Tax inversion

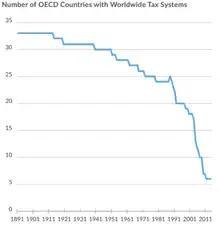
OECD "worldwide tax" countries

In 2015, the UK HMRC identified high corporate taxes and a "worldwide tax system" for the wave of UK tax inversions to Ireland in 2007–2010.